Irina Štork

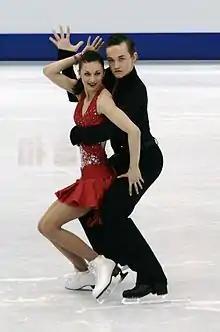
Štork and Rand in 2012

Irina Štork (born 7 April 1993) is an Estonian former ice dancer. With partner Taavi Rand, she is the 2013 International Cup of Nice bronze medalist, the 2013 Ukrainian Open silver medalist, and a four-time Estonian national champion.